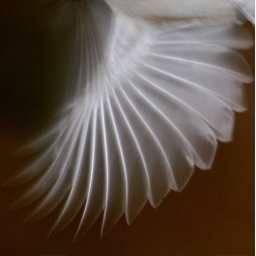
&amp;quot;... Well, she's walking through the clouds ... Riding with the wind ... Fly on, little wing ...&amp;quot; by Jimi Hendrix[interestingness18]